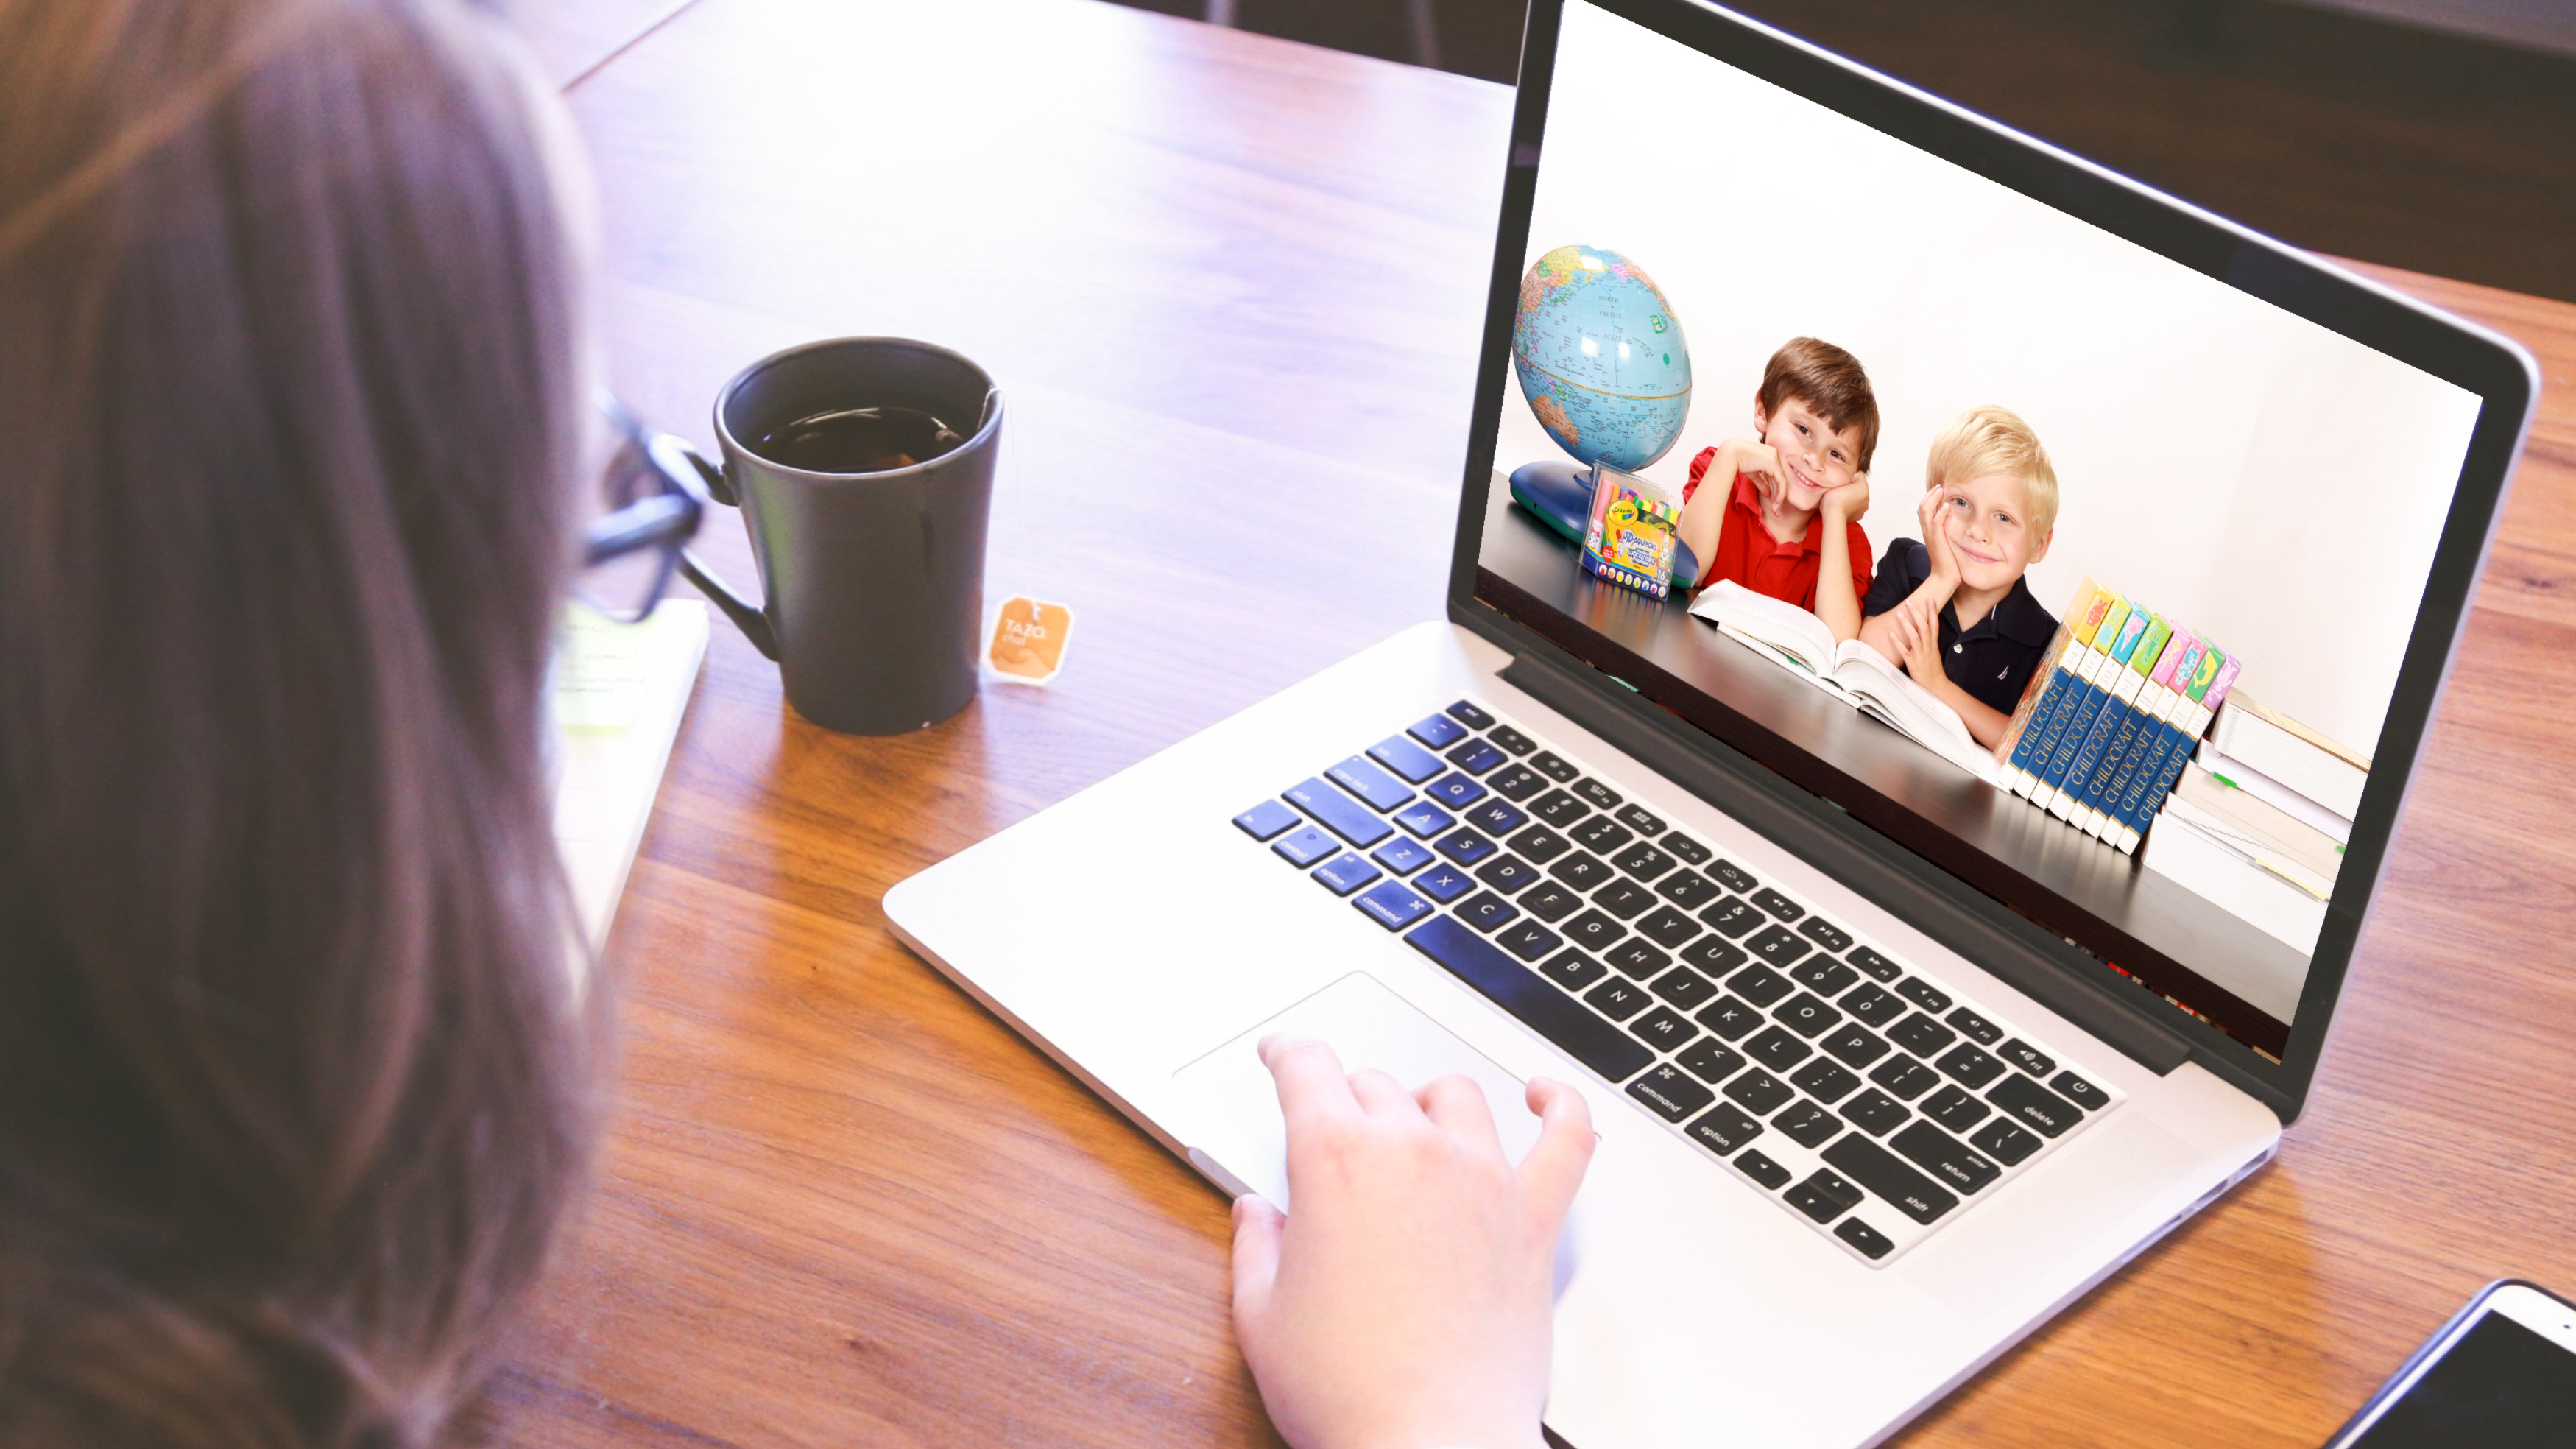
virtual learning, online, learn, students, remote work, school, study, education, class, teach, laptop, kids, computer, internet, course, live, webinar, presentation, lesson, new normal, elearning, technology, product, electronic device, learning, personal computer, desk, gadget, hand, netbook, child, computer keyboard, computer desk, desktop computer, office, toddler, touchpad, flooring, furniture, display device, multimedia, play